Yekaterinburg-City

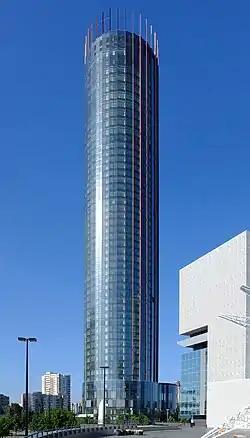
Iset Tower

Iset is a 52-story residential skyscraper in Yekaterinburg-City. The skyscraper's height is 209 meters, and its total floor area is 80,983 square feet. Construction of the skyscraper began in 2010 and completed in 2015. Named after the Iset River which goes through central Yekaterinburg.